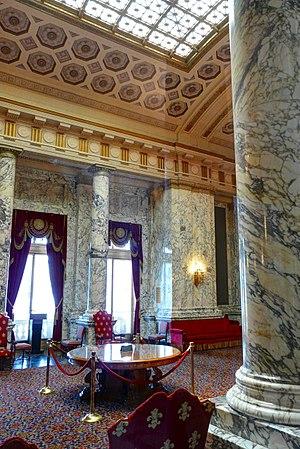
Capitole de l'état de Washington
Le Capitole de Washington est un édifice public situé à Olympia, capitale de l'État américain de Washington. Il abrite les deux chambres de la législature de l'État ainsi que le bureau du gouverneur. Il est achevé en 1928.